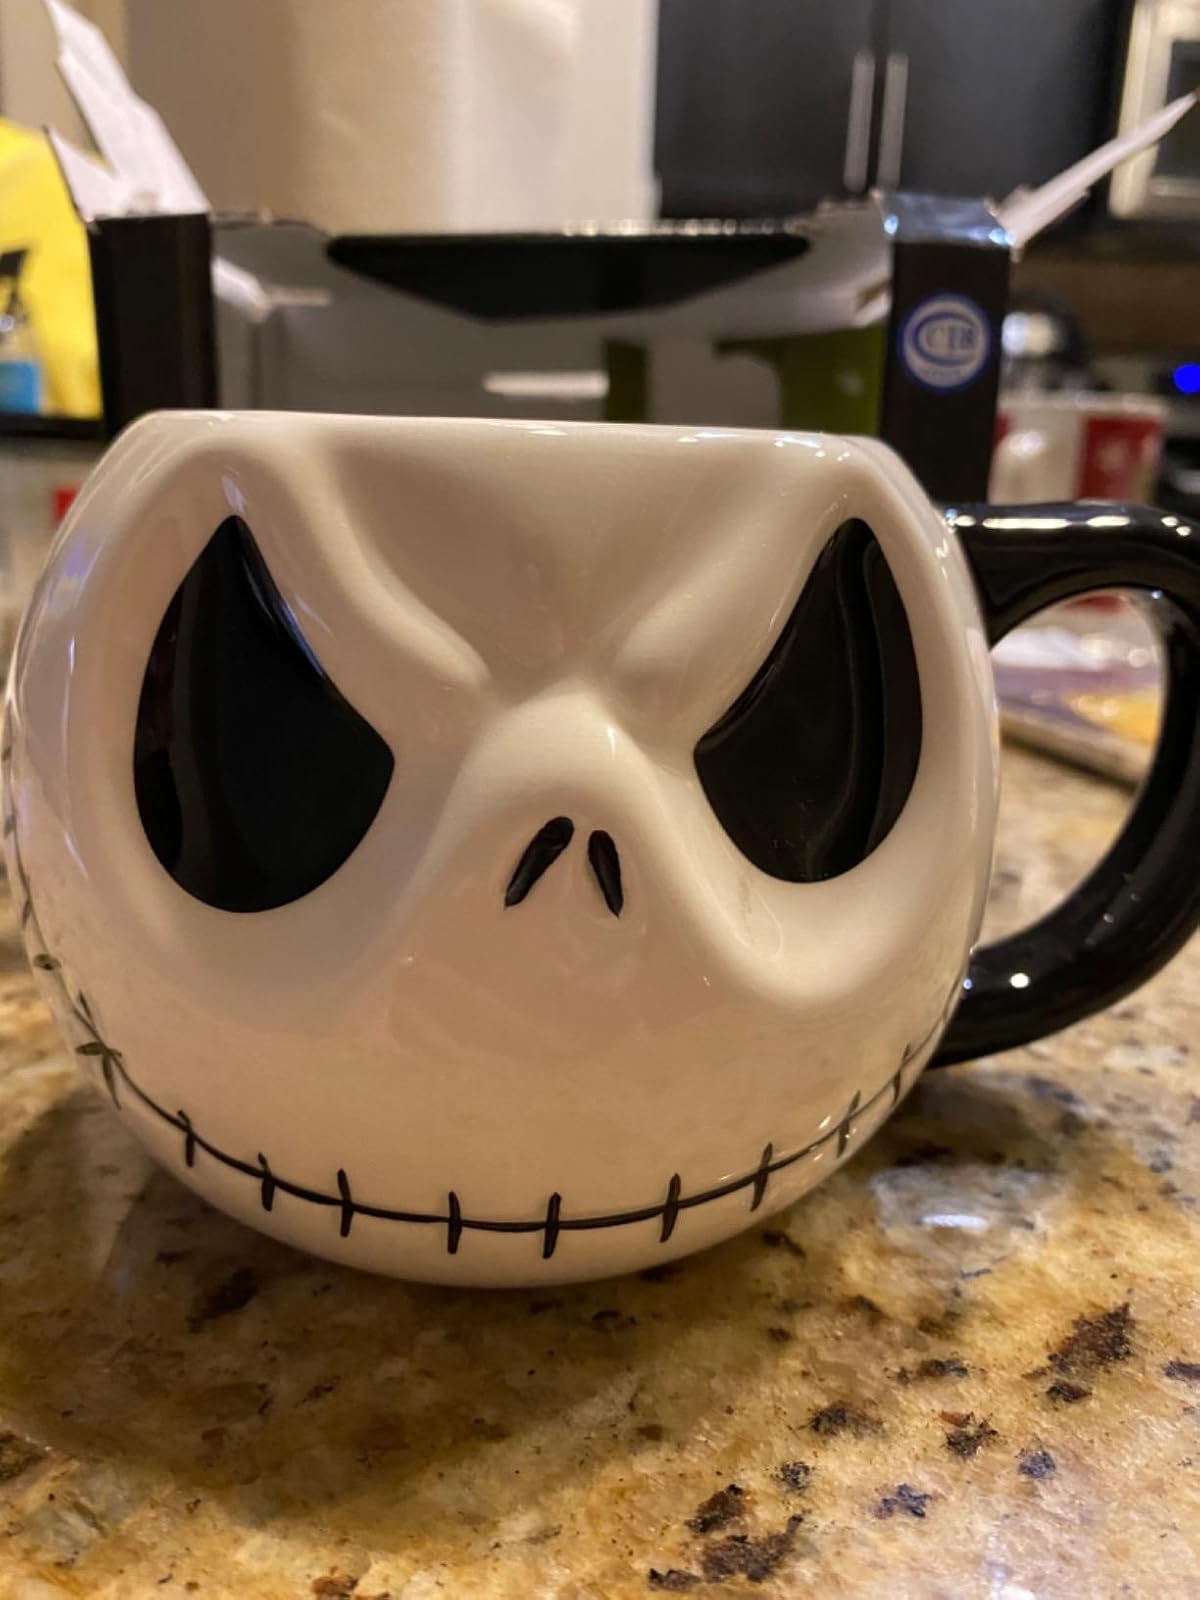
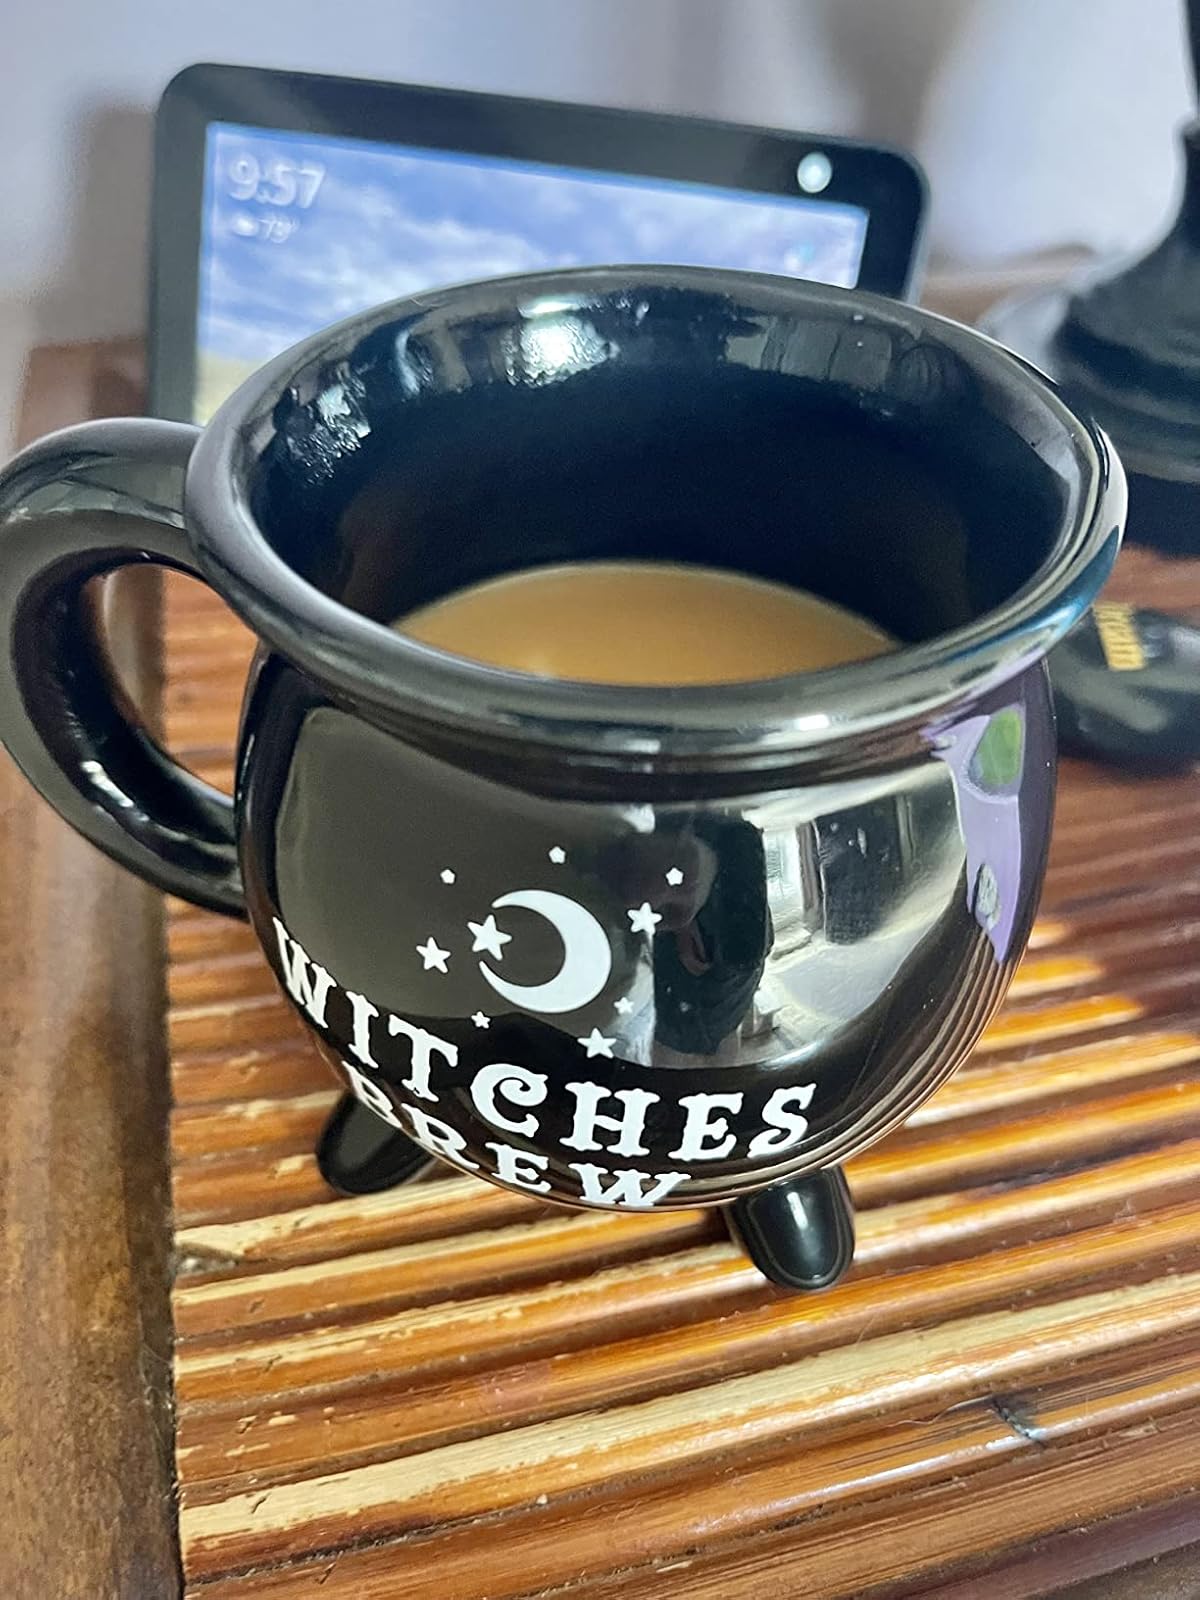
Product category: items_mug
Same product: no